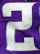
Number: 2